Berkant Göktan

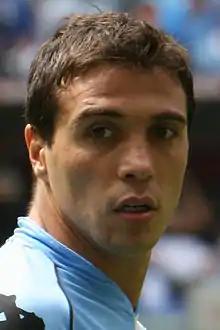
Göktan in 2007

Berkant Göktan (born 12 December 1980) is a Turkish-German former footballer. He was considered one of the hottest prospects in Germany during the late 1990s.